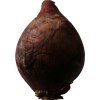
Label: red_onion